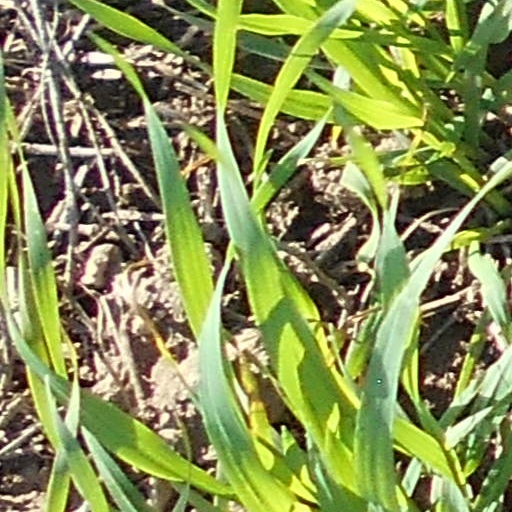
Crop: wheat